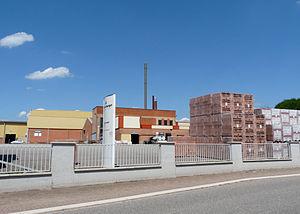
Usine de brique en terre cuite à Betschdorf (Bas-Rhin)
Betschdorf est une commune française située dans le nord du département du Bas-Rhin, en région Grand Est.